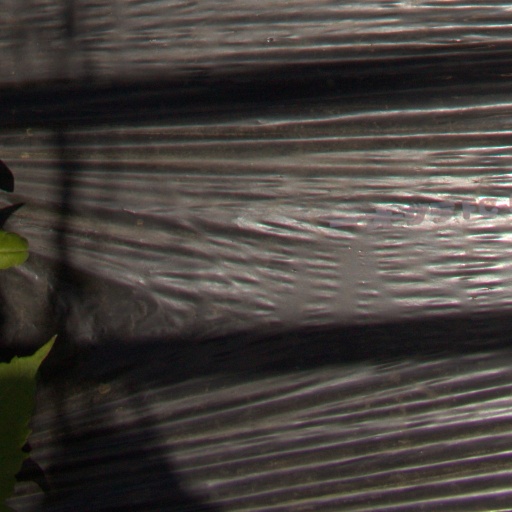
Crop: Jerusalem artichoke